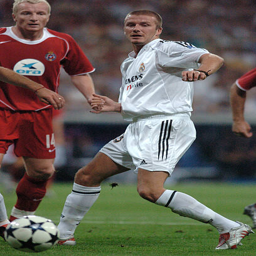
celebrity during the qualifying match .